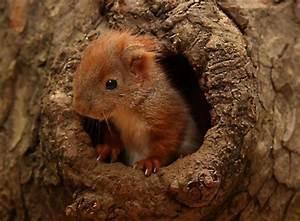
squirrel